Douglas Mawson

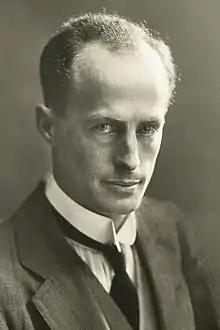
Mawson in 1914

Sir Douglas Mawson (5 May 1882 – 14 October 1958) was an Australian geologist, Antarctic explorer, and academic. Along with Roald Amundsen, Robert Falcon Scott, and Sir Ernest Shackleton, he was a key expedition leader during the Heroic Age of Antarctic Exploration.